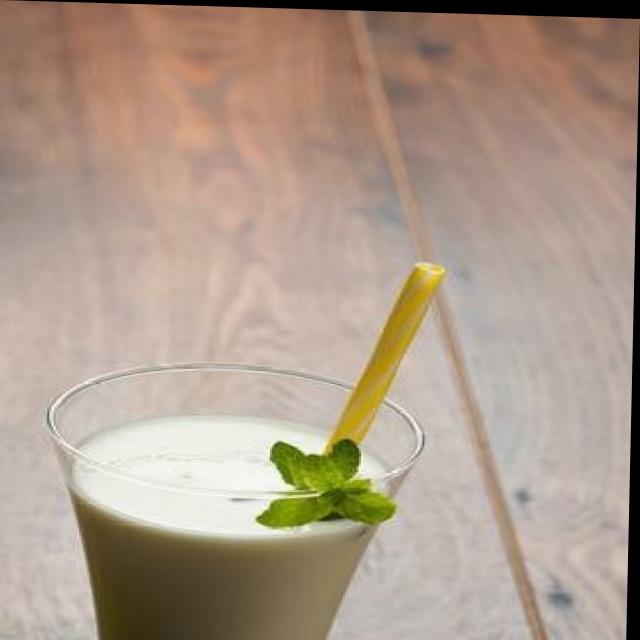
Dish: lassi